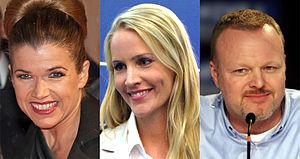
Le Concours Eurovision de la chanson 2011 fut la cinquante-sixième édition du concours. Il se déroula les mardi 10, jeudi 12 mai 2011 et le samedi 14 mai 2011, à Düsseldorf, en Allemagne. Le slogan de cette édition est Feel Your Heart Beat!.
Le Concours Eurovision de la chanson est un évènement annuel organisé par l’UER, l’Union européenne de radio-télévision. Il réunit les membres de l’Union dans le cadre d’une compétition musicale, diffusée en direct et en simultané par tous les pays participants. Depuis 1956, le concours s’est tenu chaque année, sans aucune interruption. Jusqu'à présent, quatre-vingt-quinze personnes ont déjà présenté une édition du concours. De celles-ci, trente-trois étaient des hommes et soixante-deux des femmes. Au total, le concours a été présenté vingt-neuf fois par une personne seule ; vingt-trois fois par un couple composé d'un homme et d'une femme ; quatre fois par un trio composé d'un homme et de deux femmes ; une seule fois par un trio composé d'une femme et de deux hommes ; une seule fois par un trio composé de trois femmes et une seule fois par un trio composé de trois hommes.